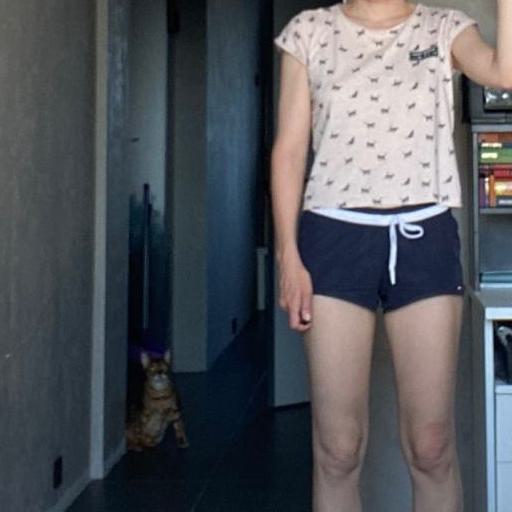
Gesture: no_gesture